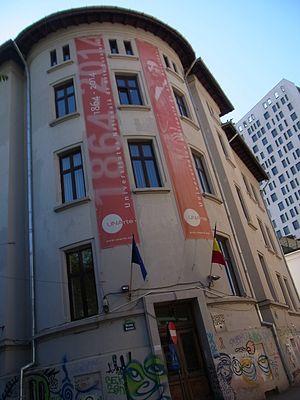
L'université nationale d'art de Bucarest ou Universitatea Națională de Arte est un institut d'études supérieures universitaires de Bucarest.